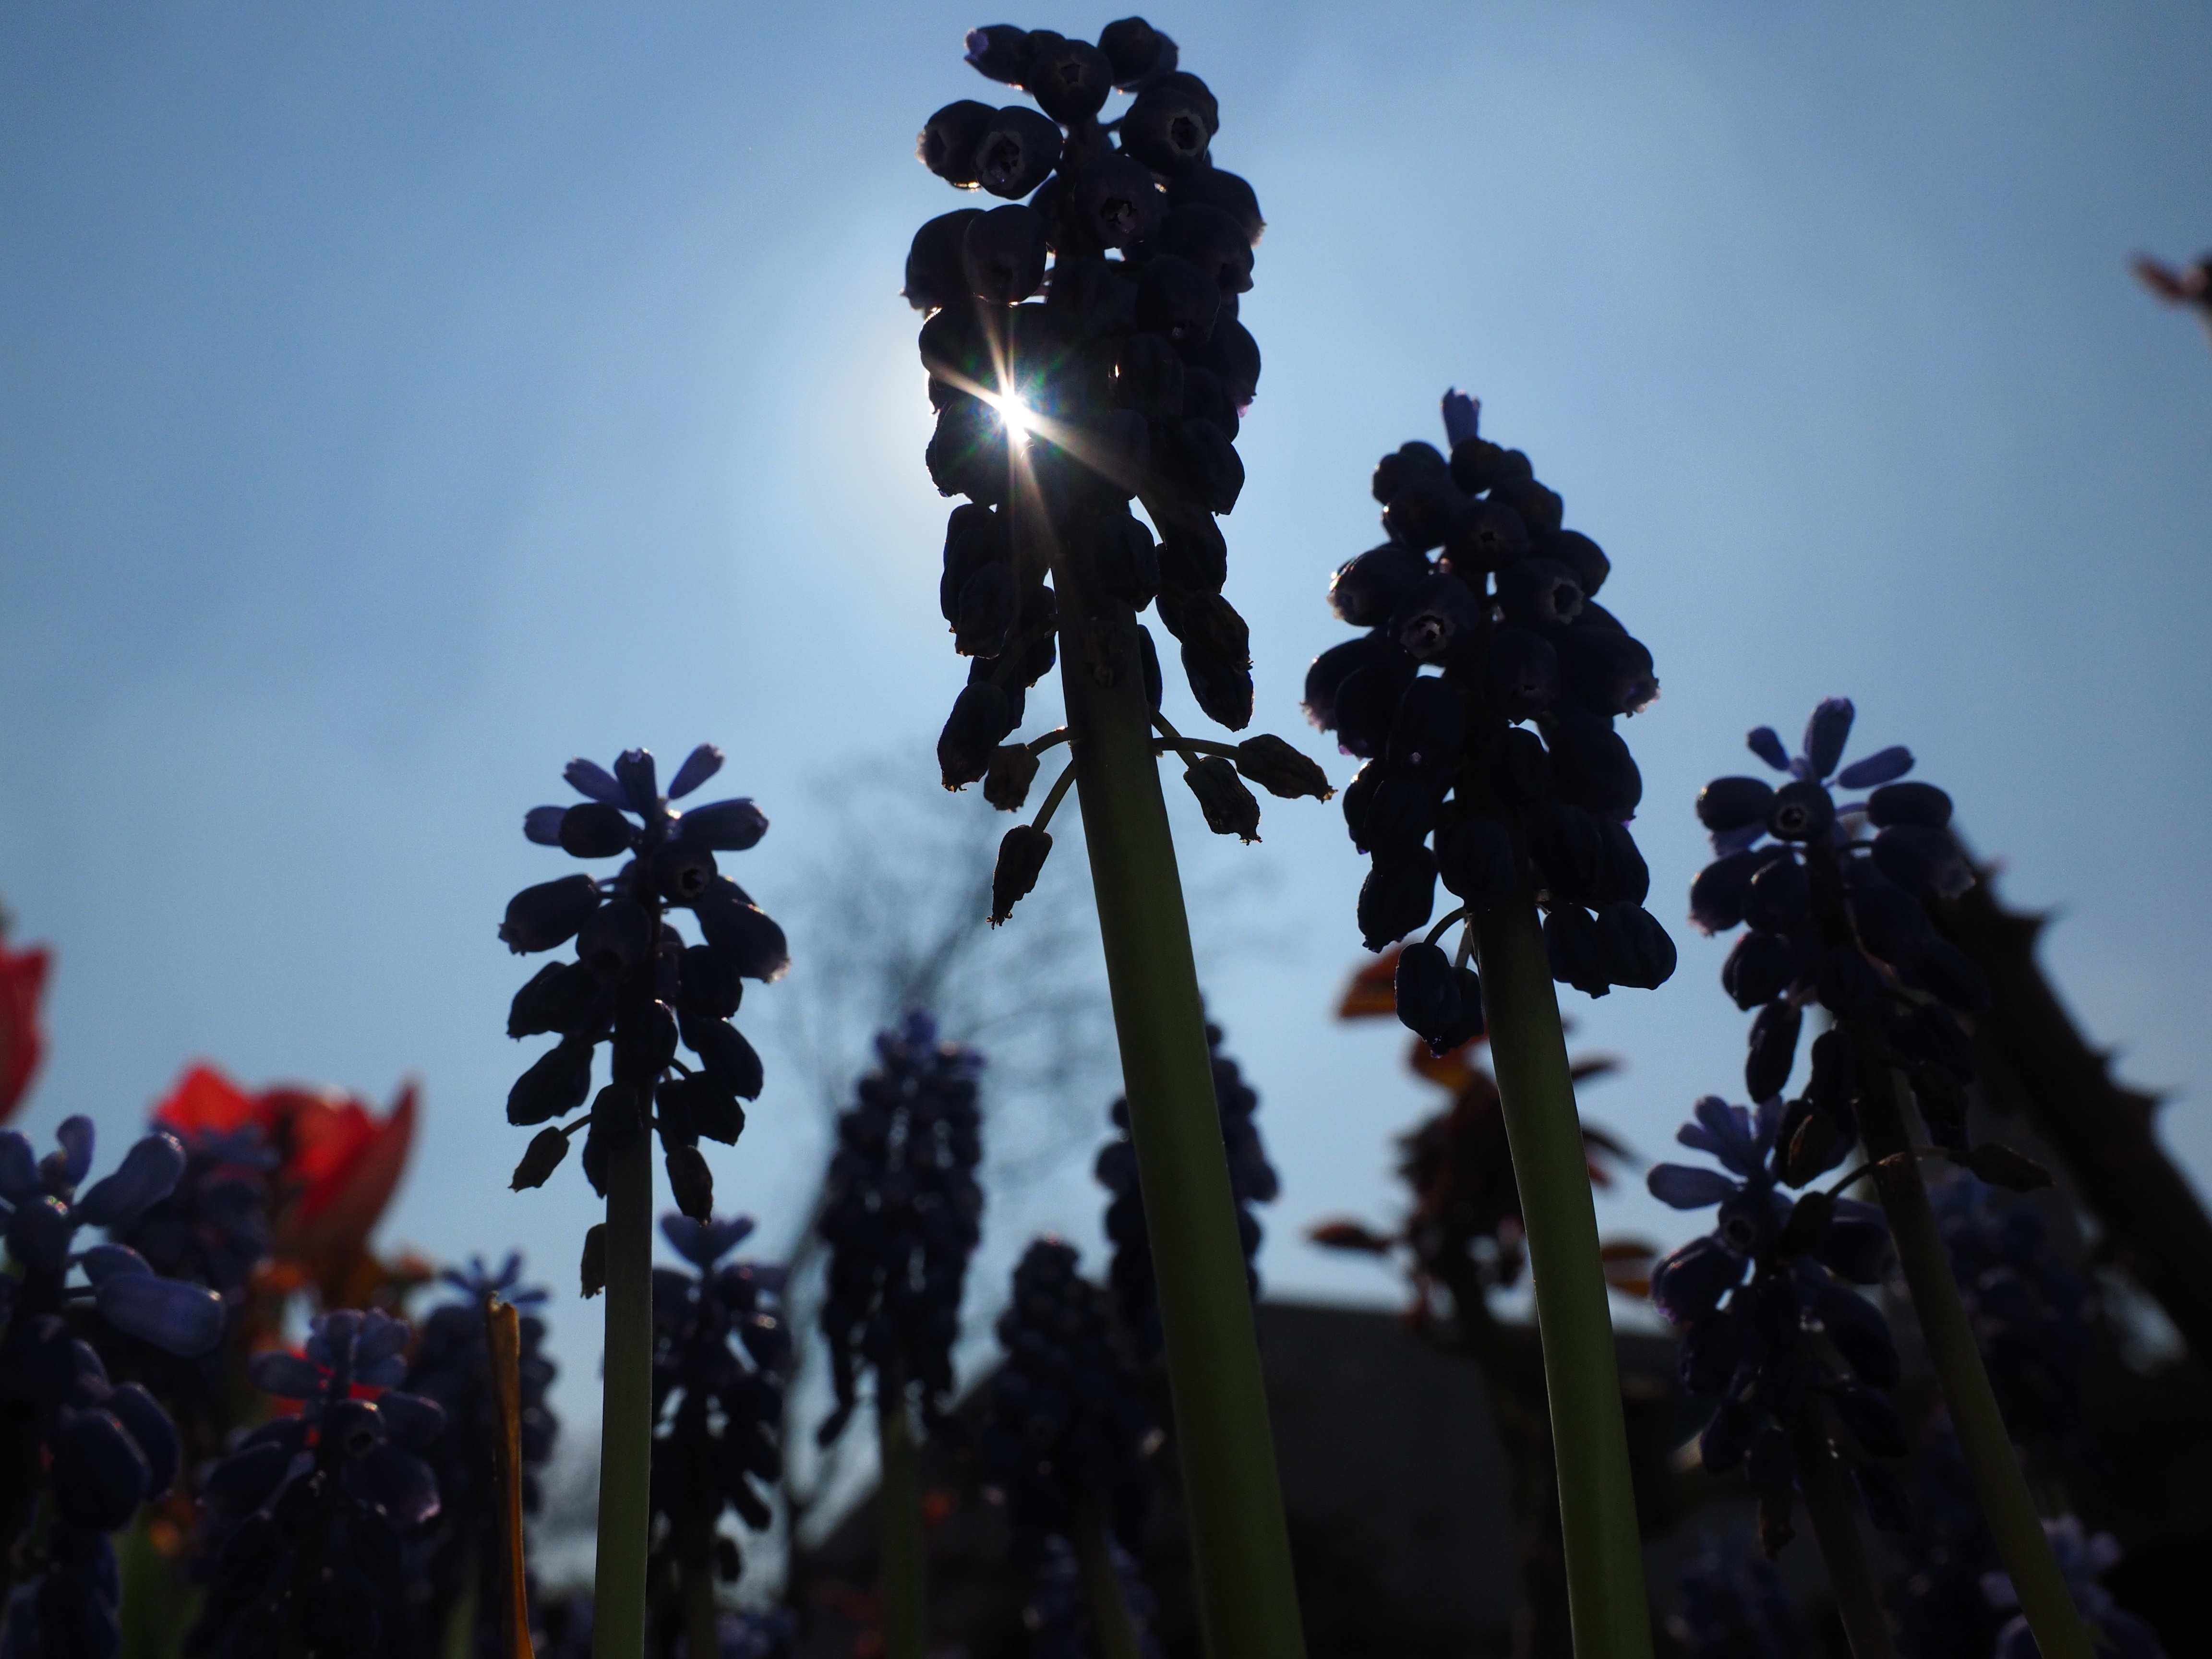
plant, sky, sunlight, leaf, flower, flowers, muscari, back light